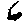
Label: 6